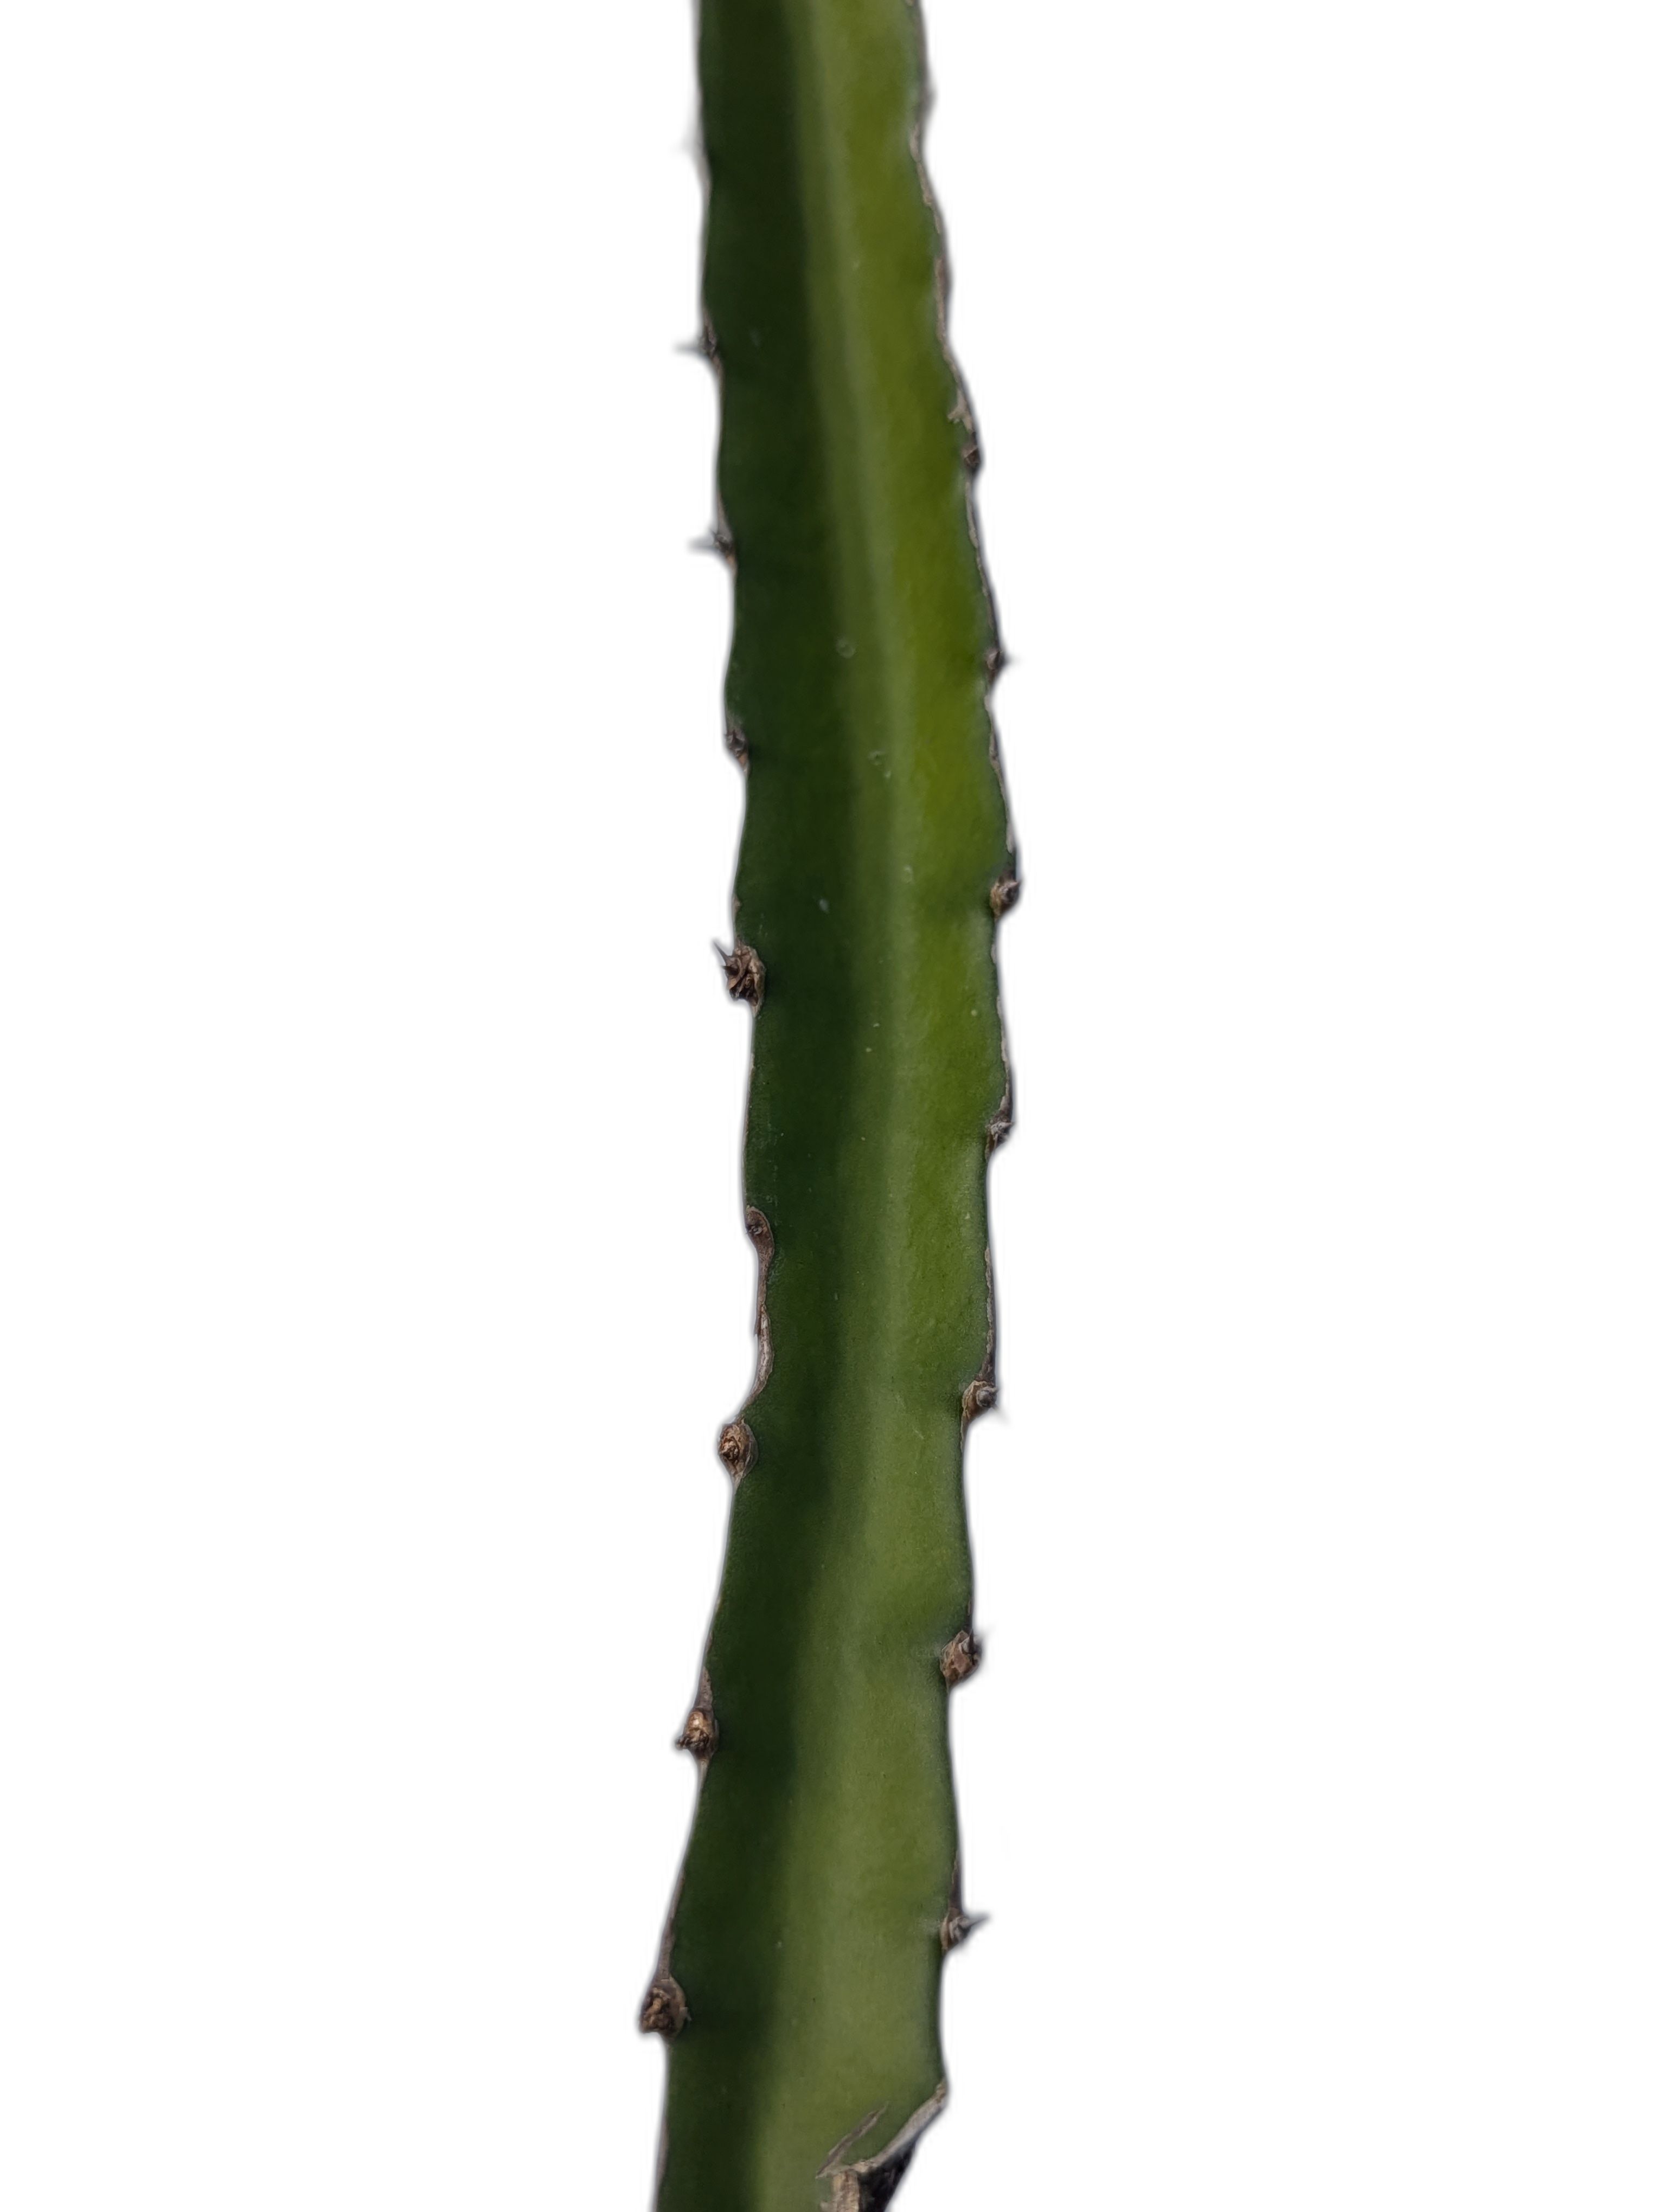
Label: Good leaf